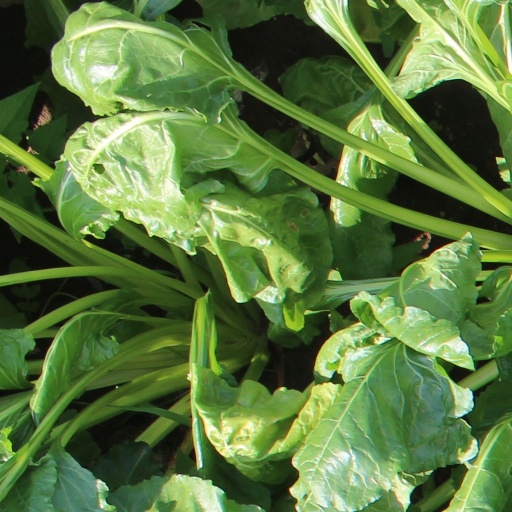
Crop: sugar beet